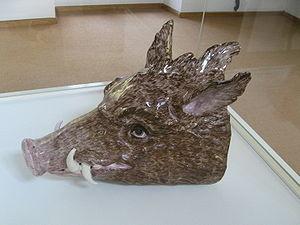
Paul Hannong. Strasbourg, 1745-1754. Terrine en forme de hure de sanglier. Faïences à décor de petit feu. Inv. N. 7022 a, b. Don des enfants du Baron Robert de Rothschild, 1948.
La conservation de la viande, sur le plan alimentaire, comprend un ensemble de procédés de traitement destinés à conserver les propriétés nutritives, le goût, la texture et la couleur de l'aliment cru, mi-cuit ou cuit, en veillant à le garder comestible, préservé de tout élément qui pourrait provoquer une intoxication alimentaire.